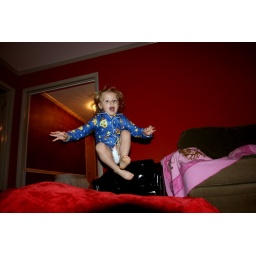
Jumping on to her bean bag chair from the 70's chair we got from Grandma Mars basement in Allentown, PA...